Into the Night (1985 film)

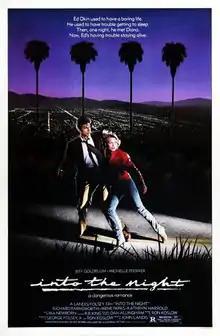
Theatrical release poster

Into the Night is a 1985 American black comedy action thriller film directed by John Landis, starring Jeff Goldblum and Michelle Pfeiffer. The film focuses on an insomniac aerospace engineer (Goldblum), who is approached by a jewel smuggler (Pfeiffer) whose life is in danger, on the run from several international foes.